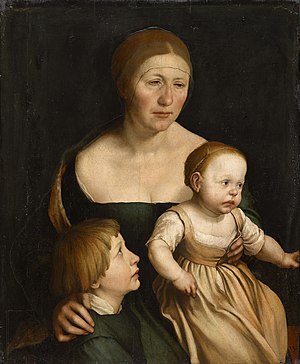
Hans Holbein den yngre / England
Holbeins kone og børn. Malet under hans ophold i Basel 1528